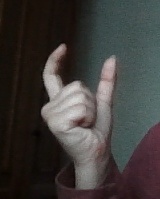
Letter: nun